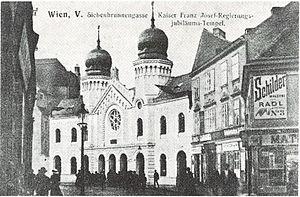
Jakob Gartner, né le 6 octobre 1861 à Prerau, décédé le 15 avril 1921 à Vienne, est un architecte autrichien, spécialisé dans la construction de synagogues.